T. W. Camm

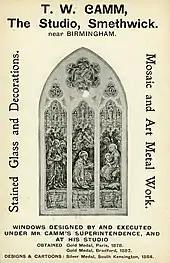
Advertisement for T.W. Camm

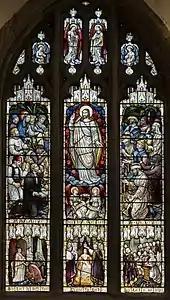
Great Malvern Priory window, commemorating Queen Victoria's Golden Jubilee, designed by Camm and made under the auspices of R. W. Winfield & Co

Thomas William Camm (1839 – 1912) was an English stained glass designer and manufacturer.